2009 Delray Beach International Tennis Championships

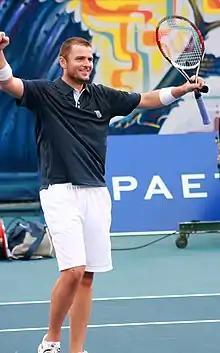
Mardy Fish won the singles event

The following players received wildcards into the main draw: